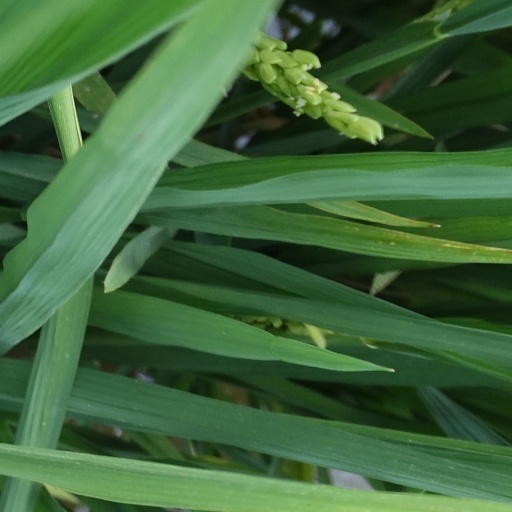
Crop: rice